Konstantin Stanislavski

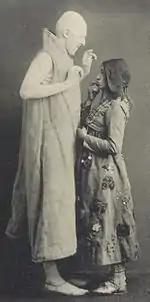
Sugar and Mytyl from Stanislavski's production of "The Blue Bird" (1908).

Stanislavski's activities began to move in a very different direction: his productions became opportunities for research, he was more interested in the process of rehearsal than its product, and his attention shifted away from the MAT towards its satellite projects—the theatre studios—in which he would develop his system. On his return to Moscow, he explored his new psychological approach in his production of Knut Hamsun's Symbolist play "The Drama of Life". Nemirovich was particularly hostile to his new methods, and their relationship continued to deteriorate in this period. In a statement made on , Stanislavski marked a significant shift in his directorial method and stressed the crucial contribution he now expected from a creative actor: